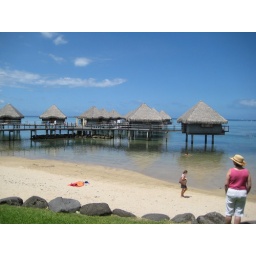
Looking out over the white sand beach.....we snorkeled here